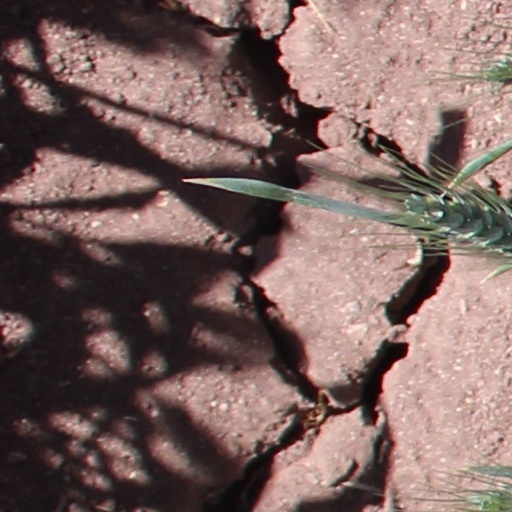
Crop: wheat